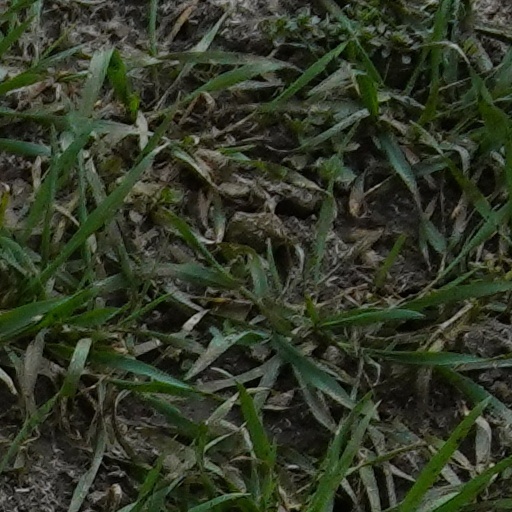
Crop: wheat